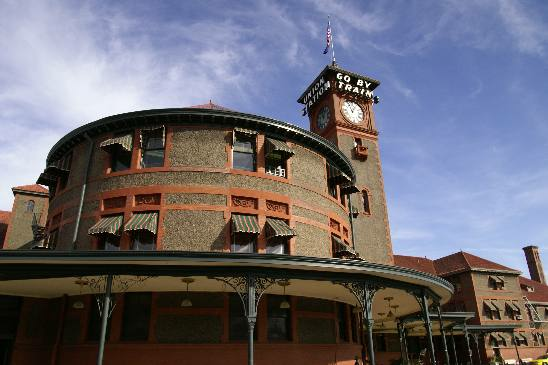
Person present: No